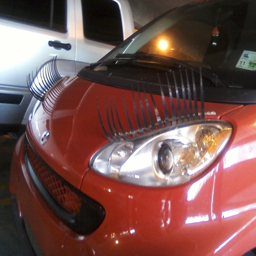
i want some eyelashes for my car .